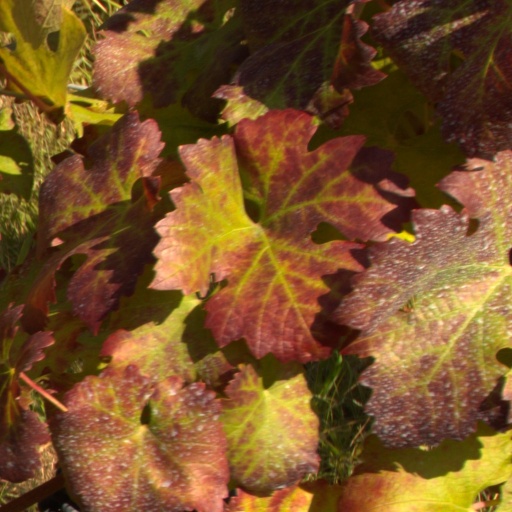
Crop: grape